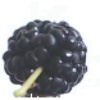
Label: mulberry